212th Rifle Division

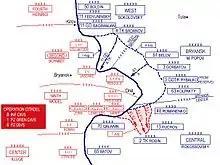
Map of Operation Kutuzov. Note position of 50th Army.

50th Army was located well to the north of the German summer offensive and played no direct role in it, but once the forces of German 9th Army had been stymied on the north face of the salient the "STAVKA" ordered the Bryansk Front and the southern armies of Western Front to attack the north face of the German salient around Oryol. 50th Army's main mission was to secure the right (north) flank of 11th Guards Army, but also to launch an attack of its own on its left flank on a 6 km-wide front with the 212th and 324th Rifle Divisions toward the Kolpinomarker 199.9 sector. This effort would be supported by the fire of three artillery regiments, an artillery battalion, a mortar battalion and two Guards-mortar regiments. The attack would be supported by the 64th Rifle Division and the objective was to encircle and destroy units of the 134th Infantry Division and subsequently to advance toward Zikeevo and capture it.